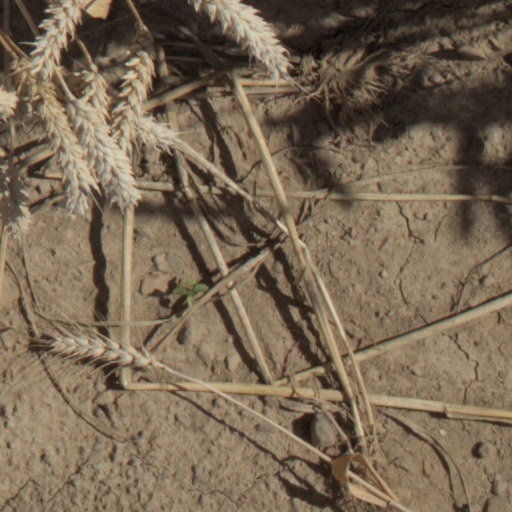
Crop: wheat